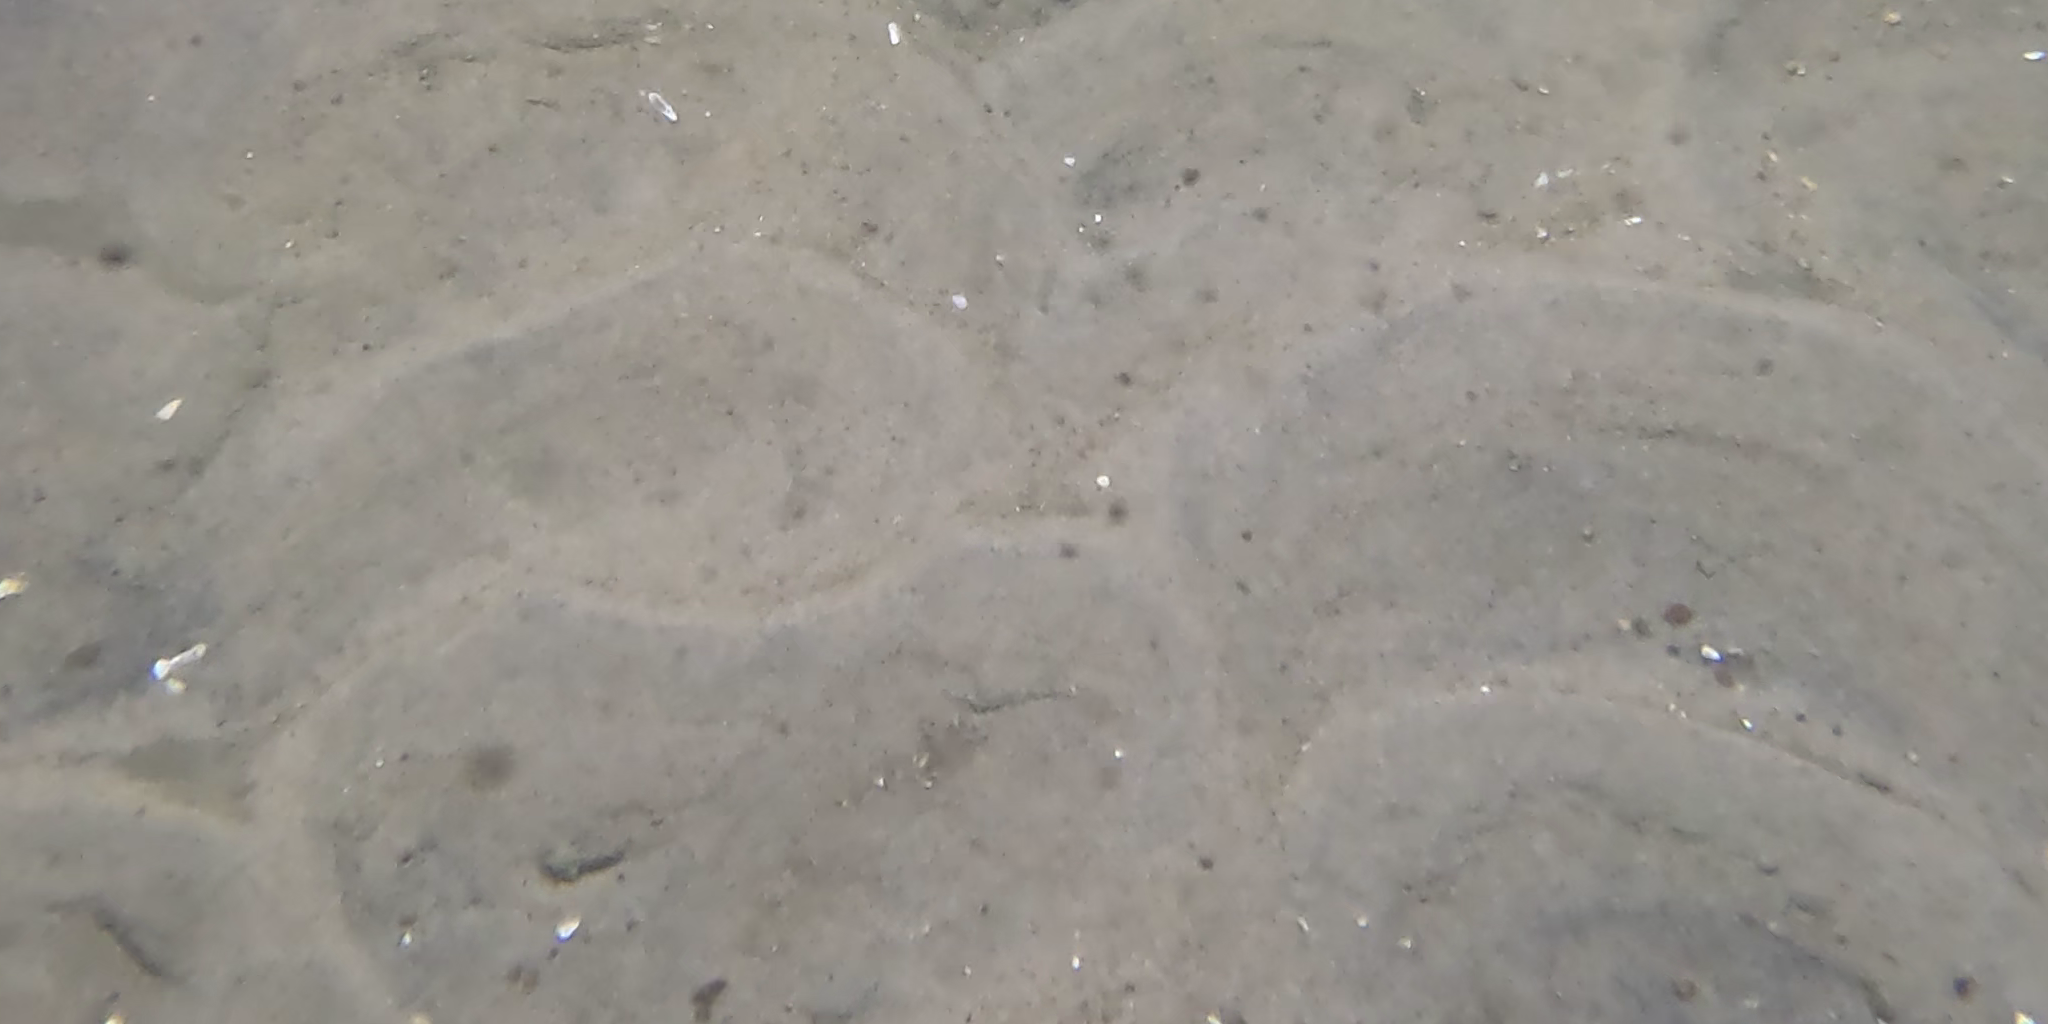
Seabed habitat: sand